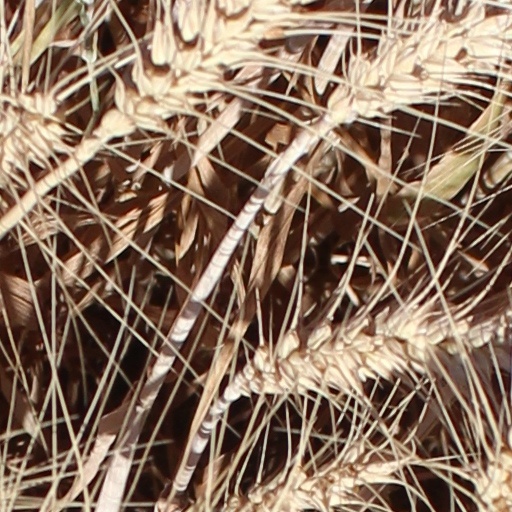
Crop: wheat